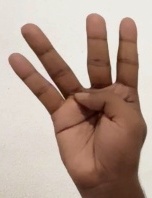
ASL sign: 4